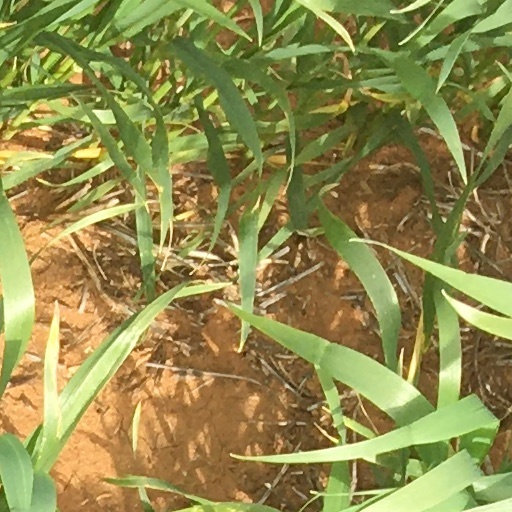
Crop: wheat